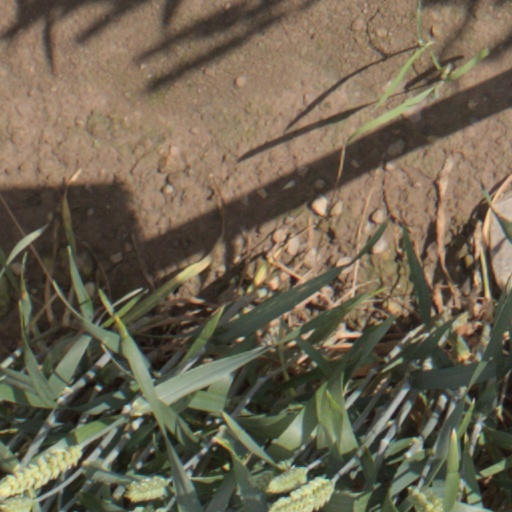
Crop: wheat